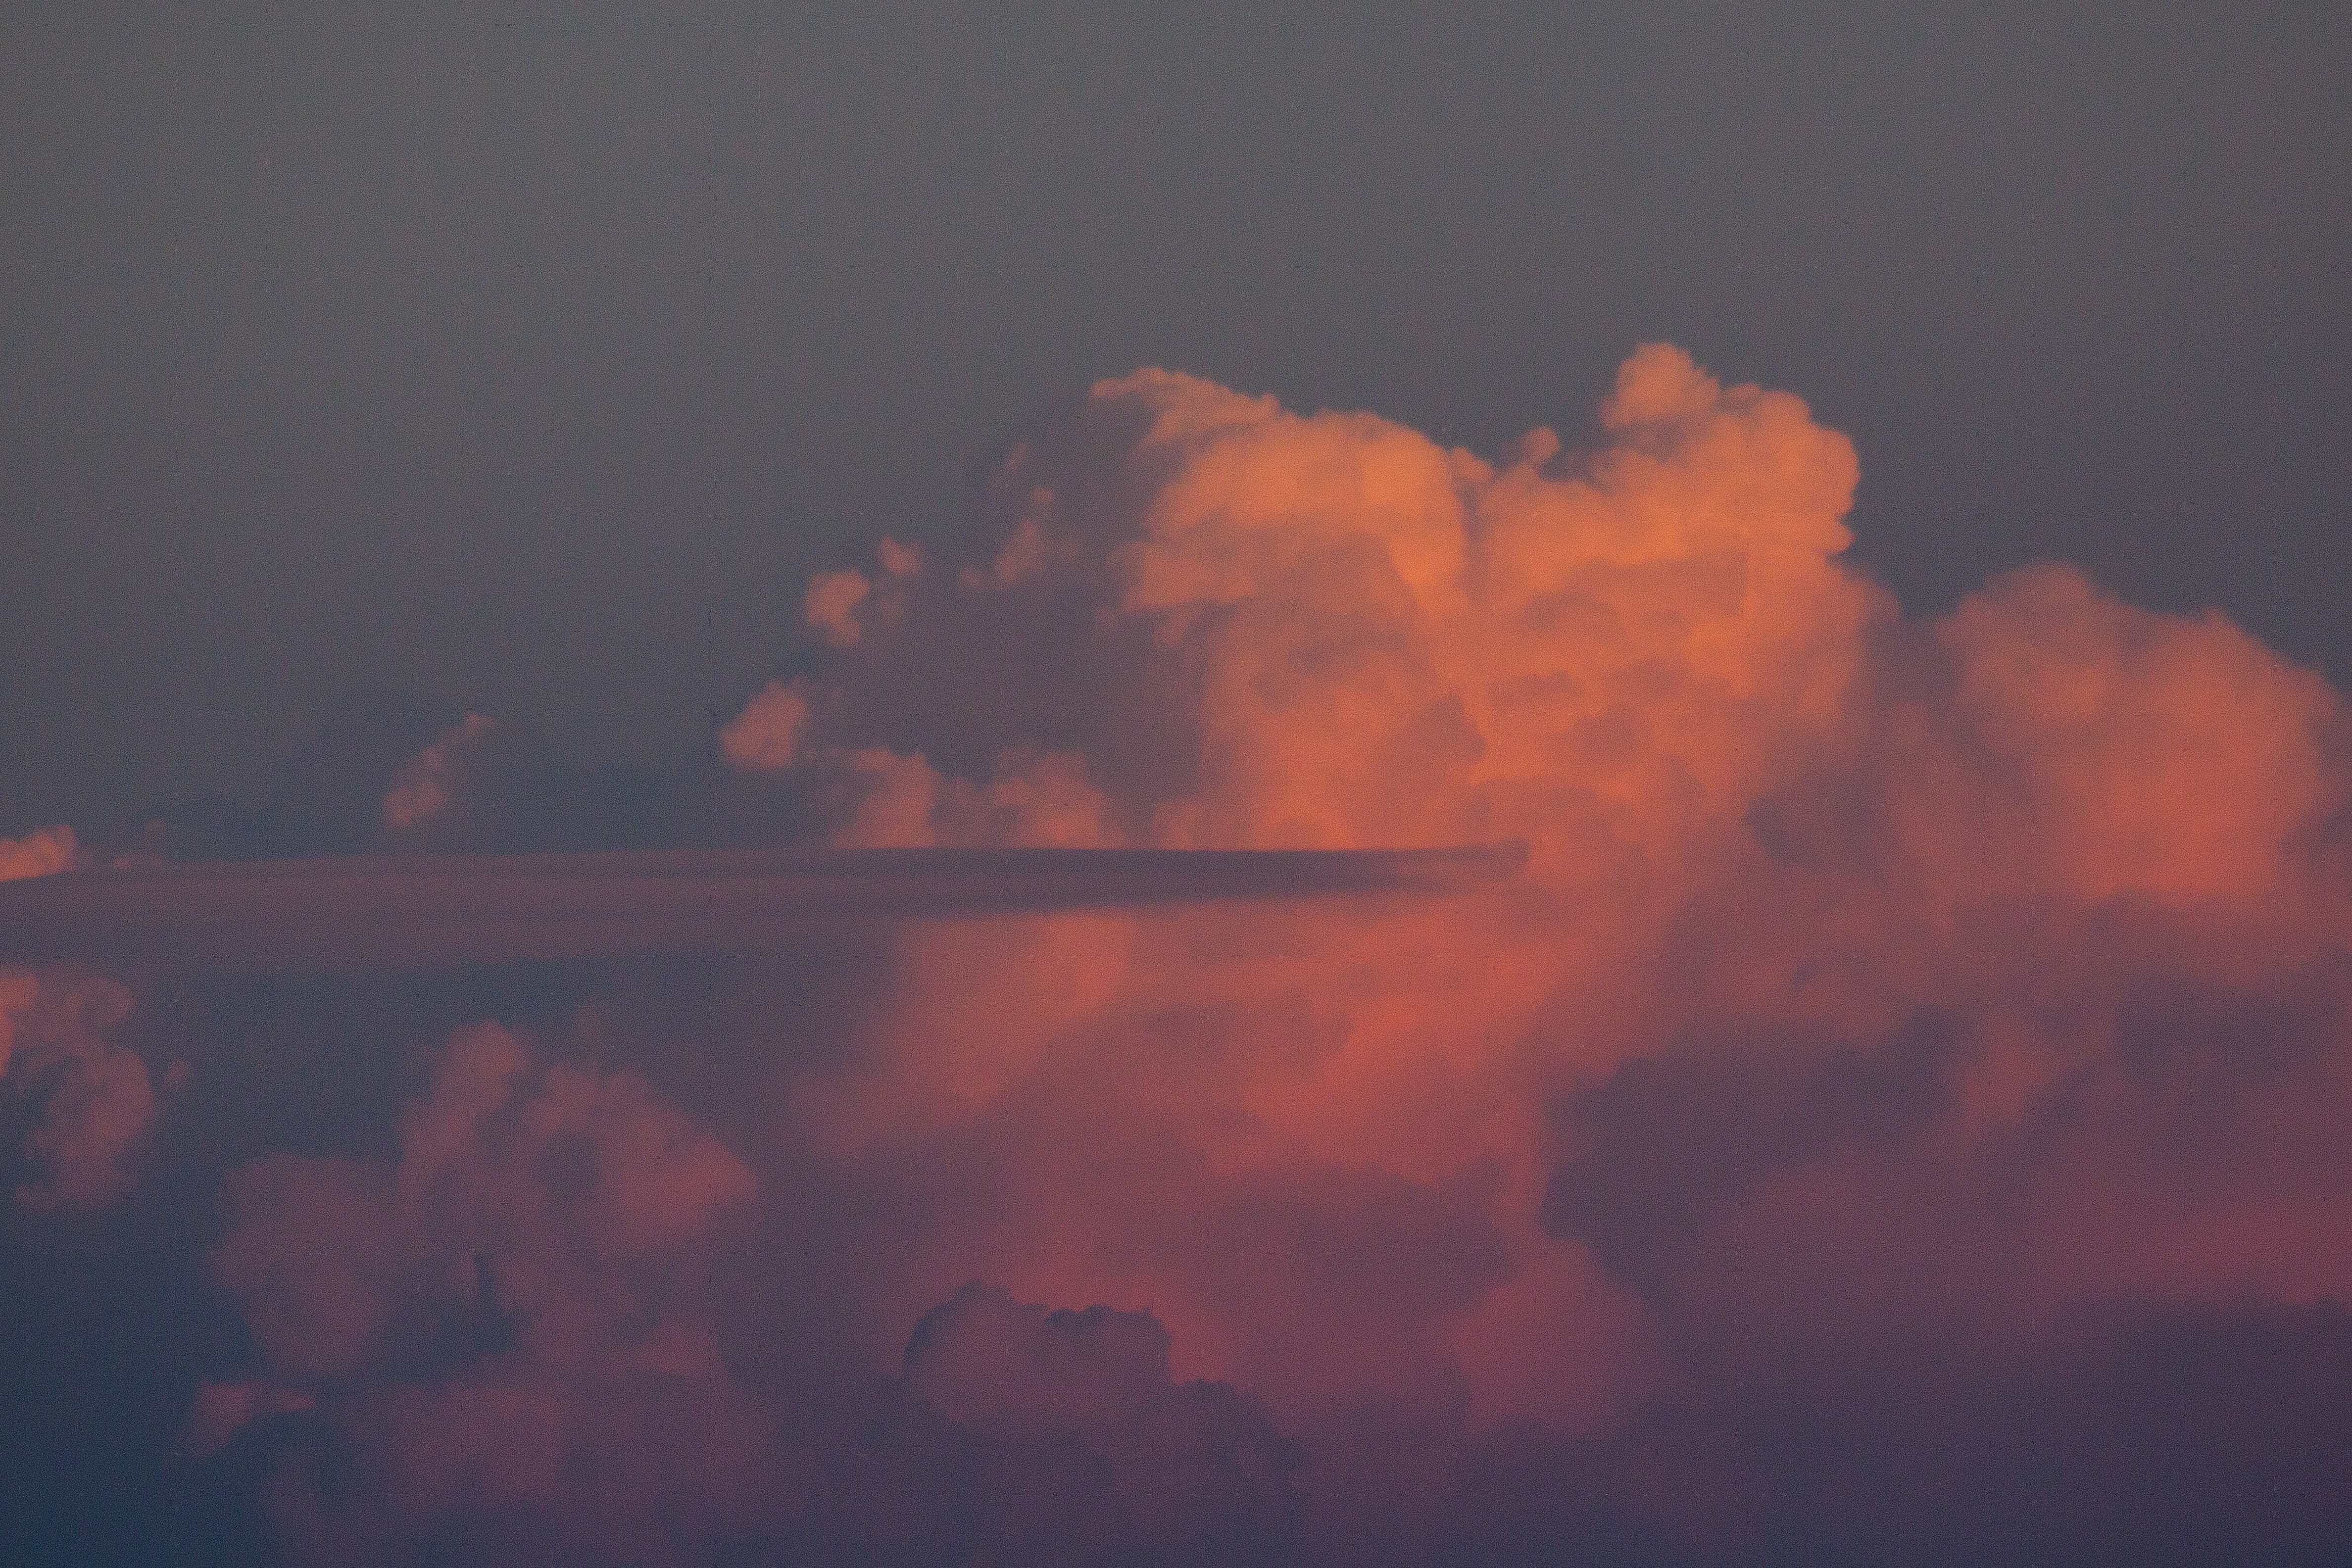
cloud, sky, sunrise, sunset, morning, rain, dawn, atmosphere, dusk, evening, orange, red, weather, storm, cumulus, thunderstorm, afterglow, clouds form, cumulus clouds, blue grey, meteorological phenomenon, atmospheric phenomenon, atmosphere of earth, geological phenomenon, red sky at morning